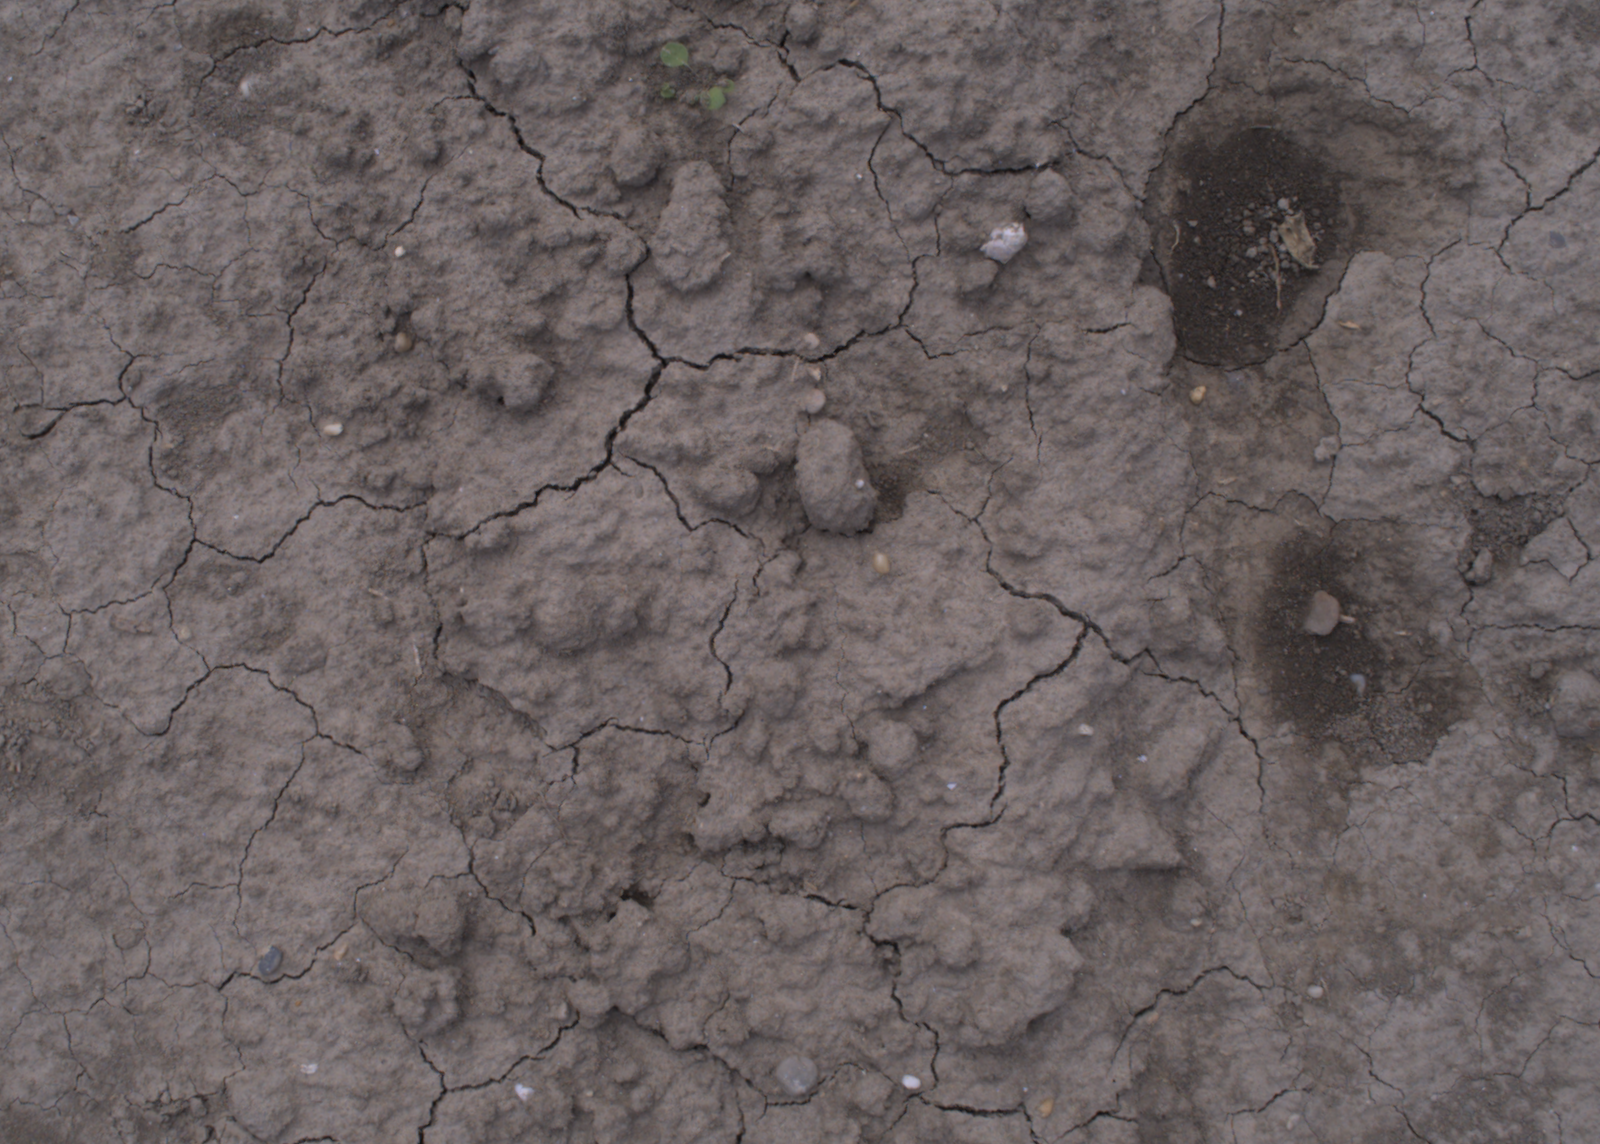
Capture date: 24.08.2020 13:30:09
Weather: mixed
Wind: medium
Seeding date: 21.07.2020
Plant canopy height (mm): 910